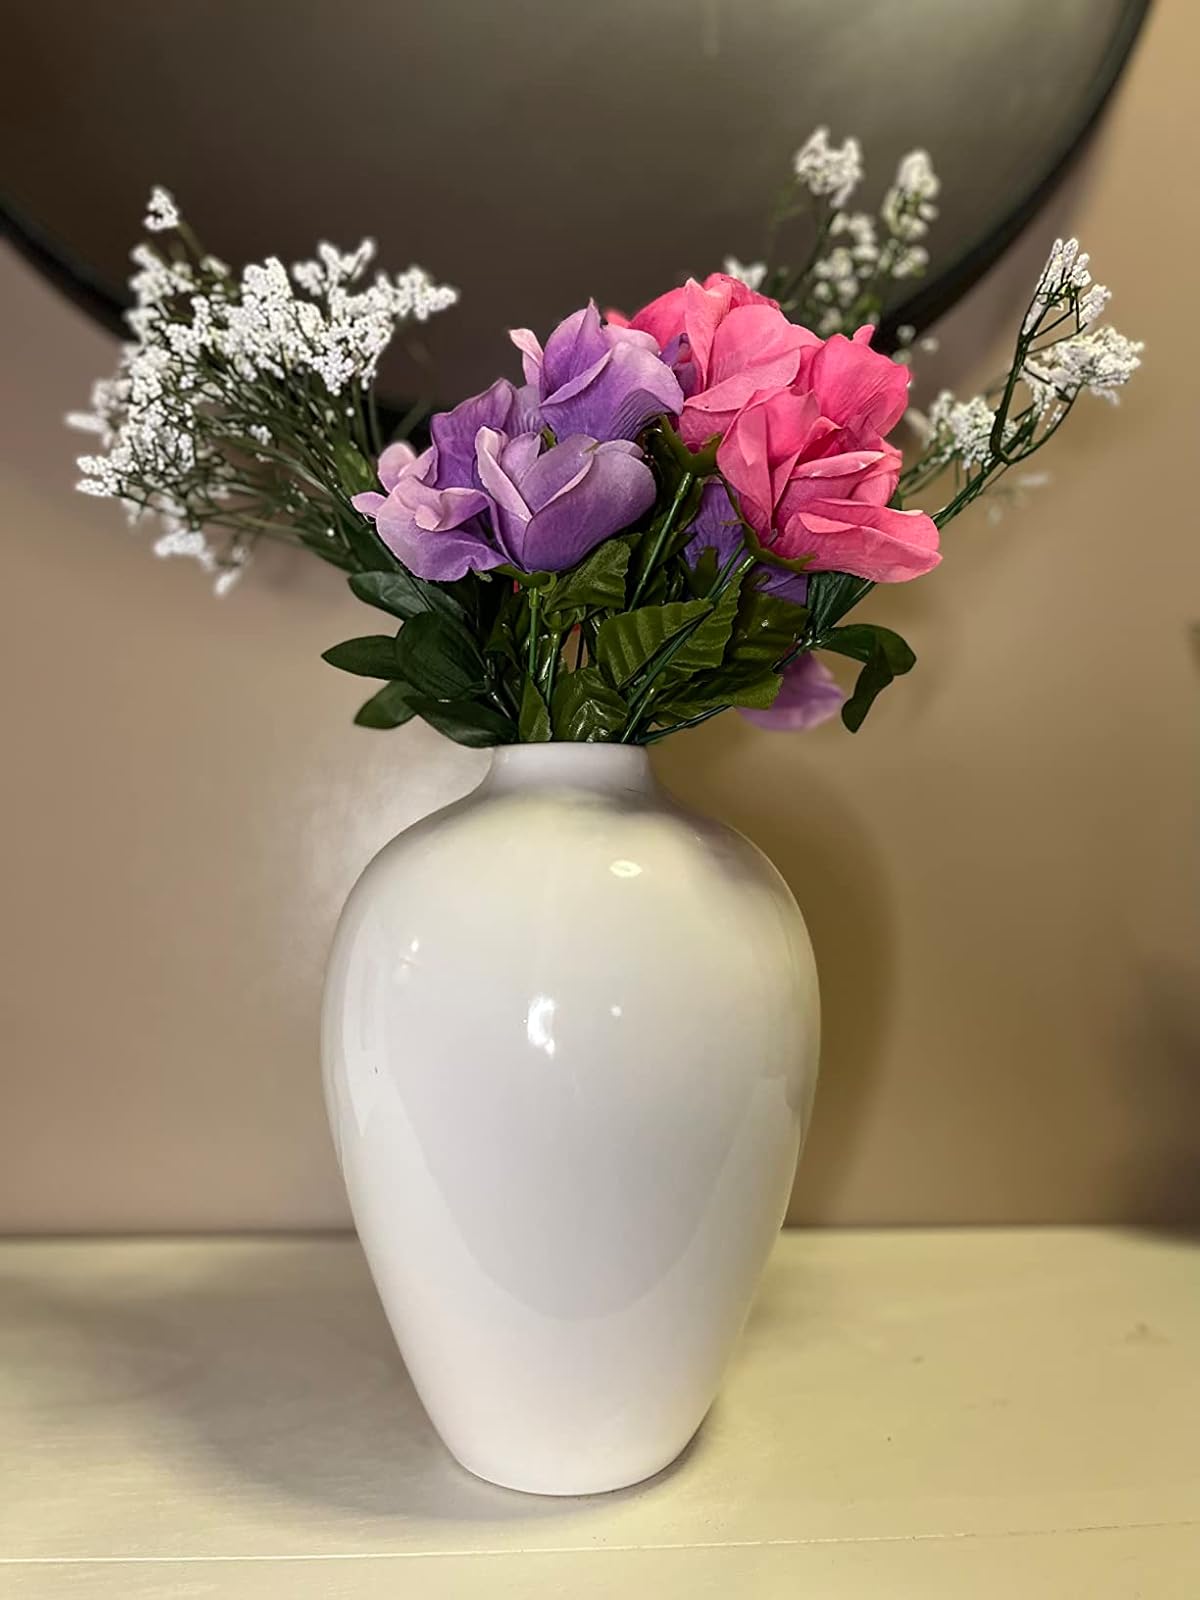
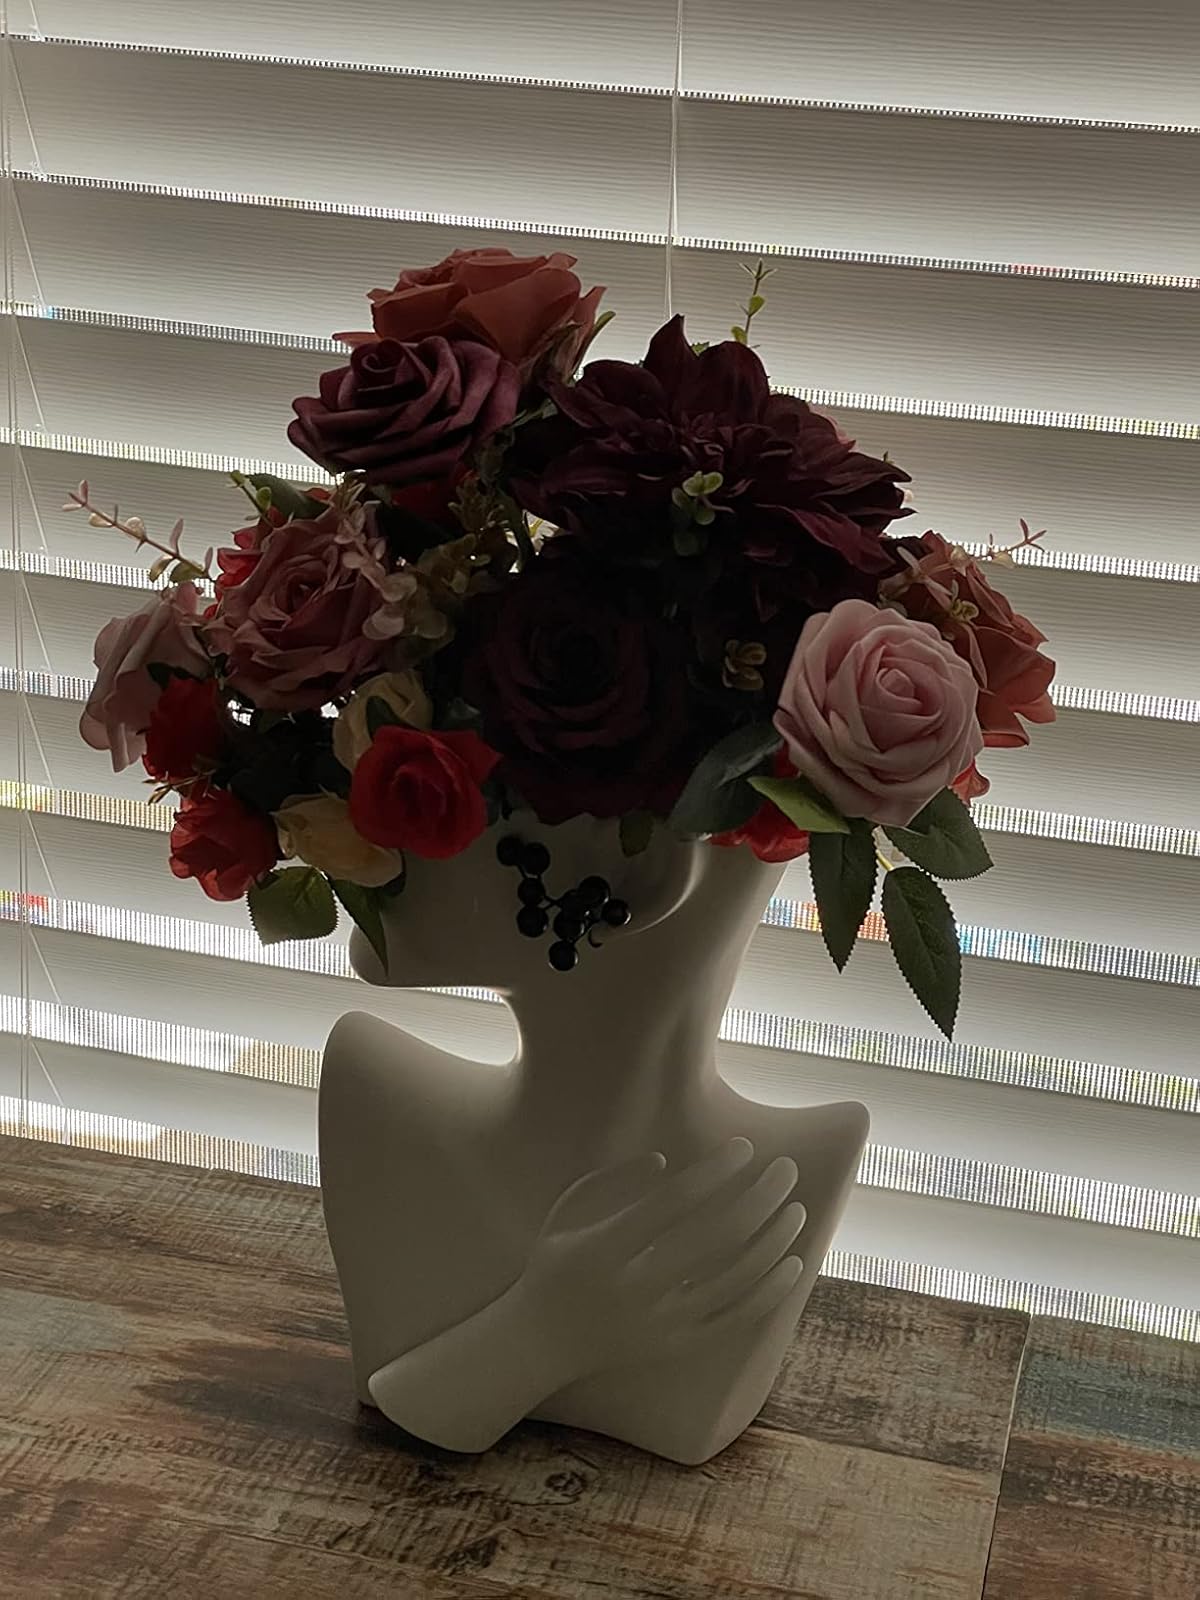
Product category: vase
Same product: no